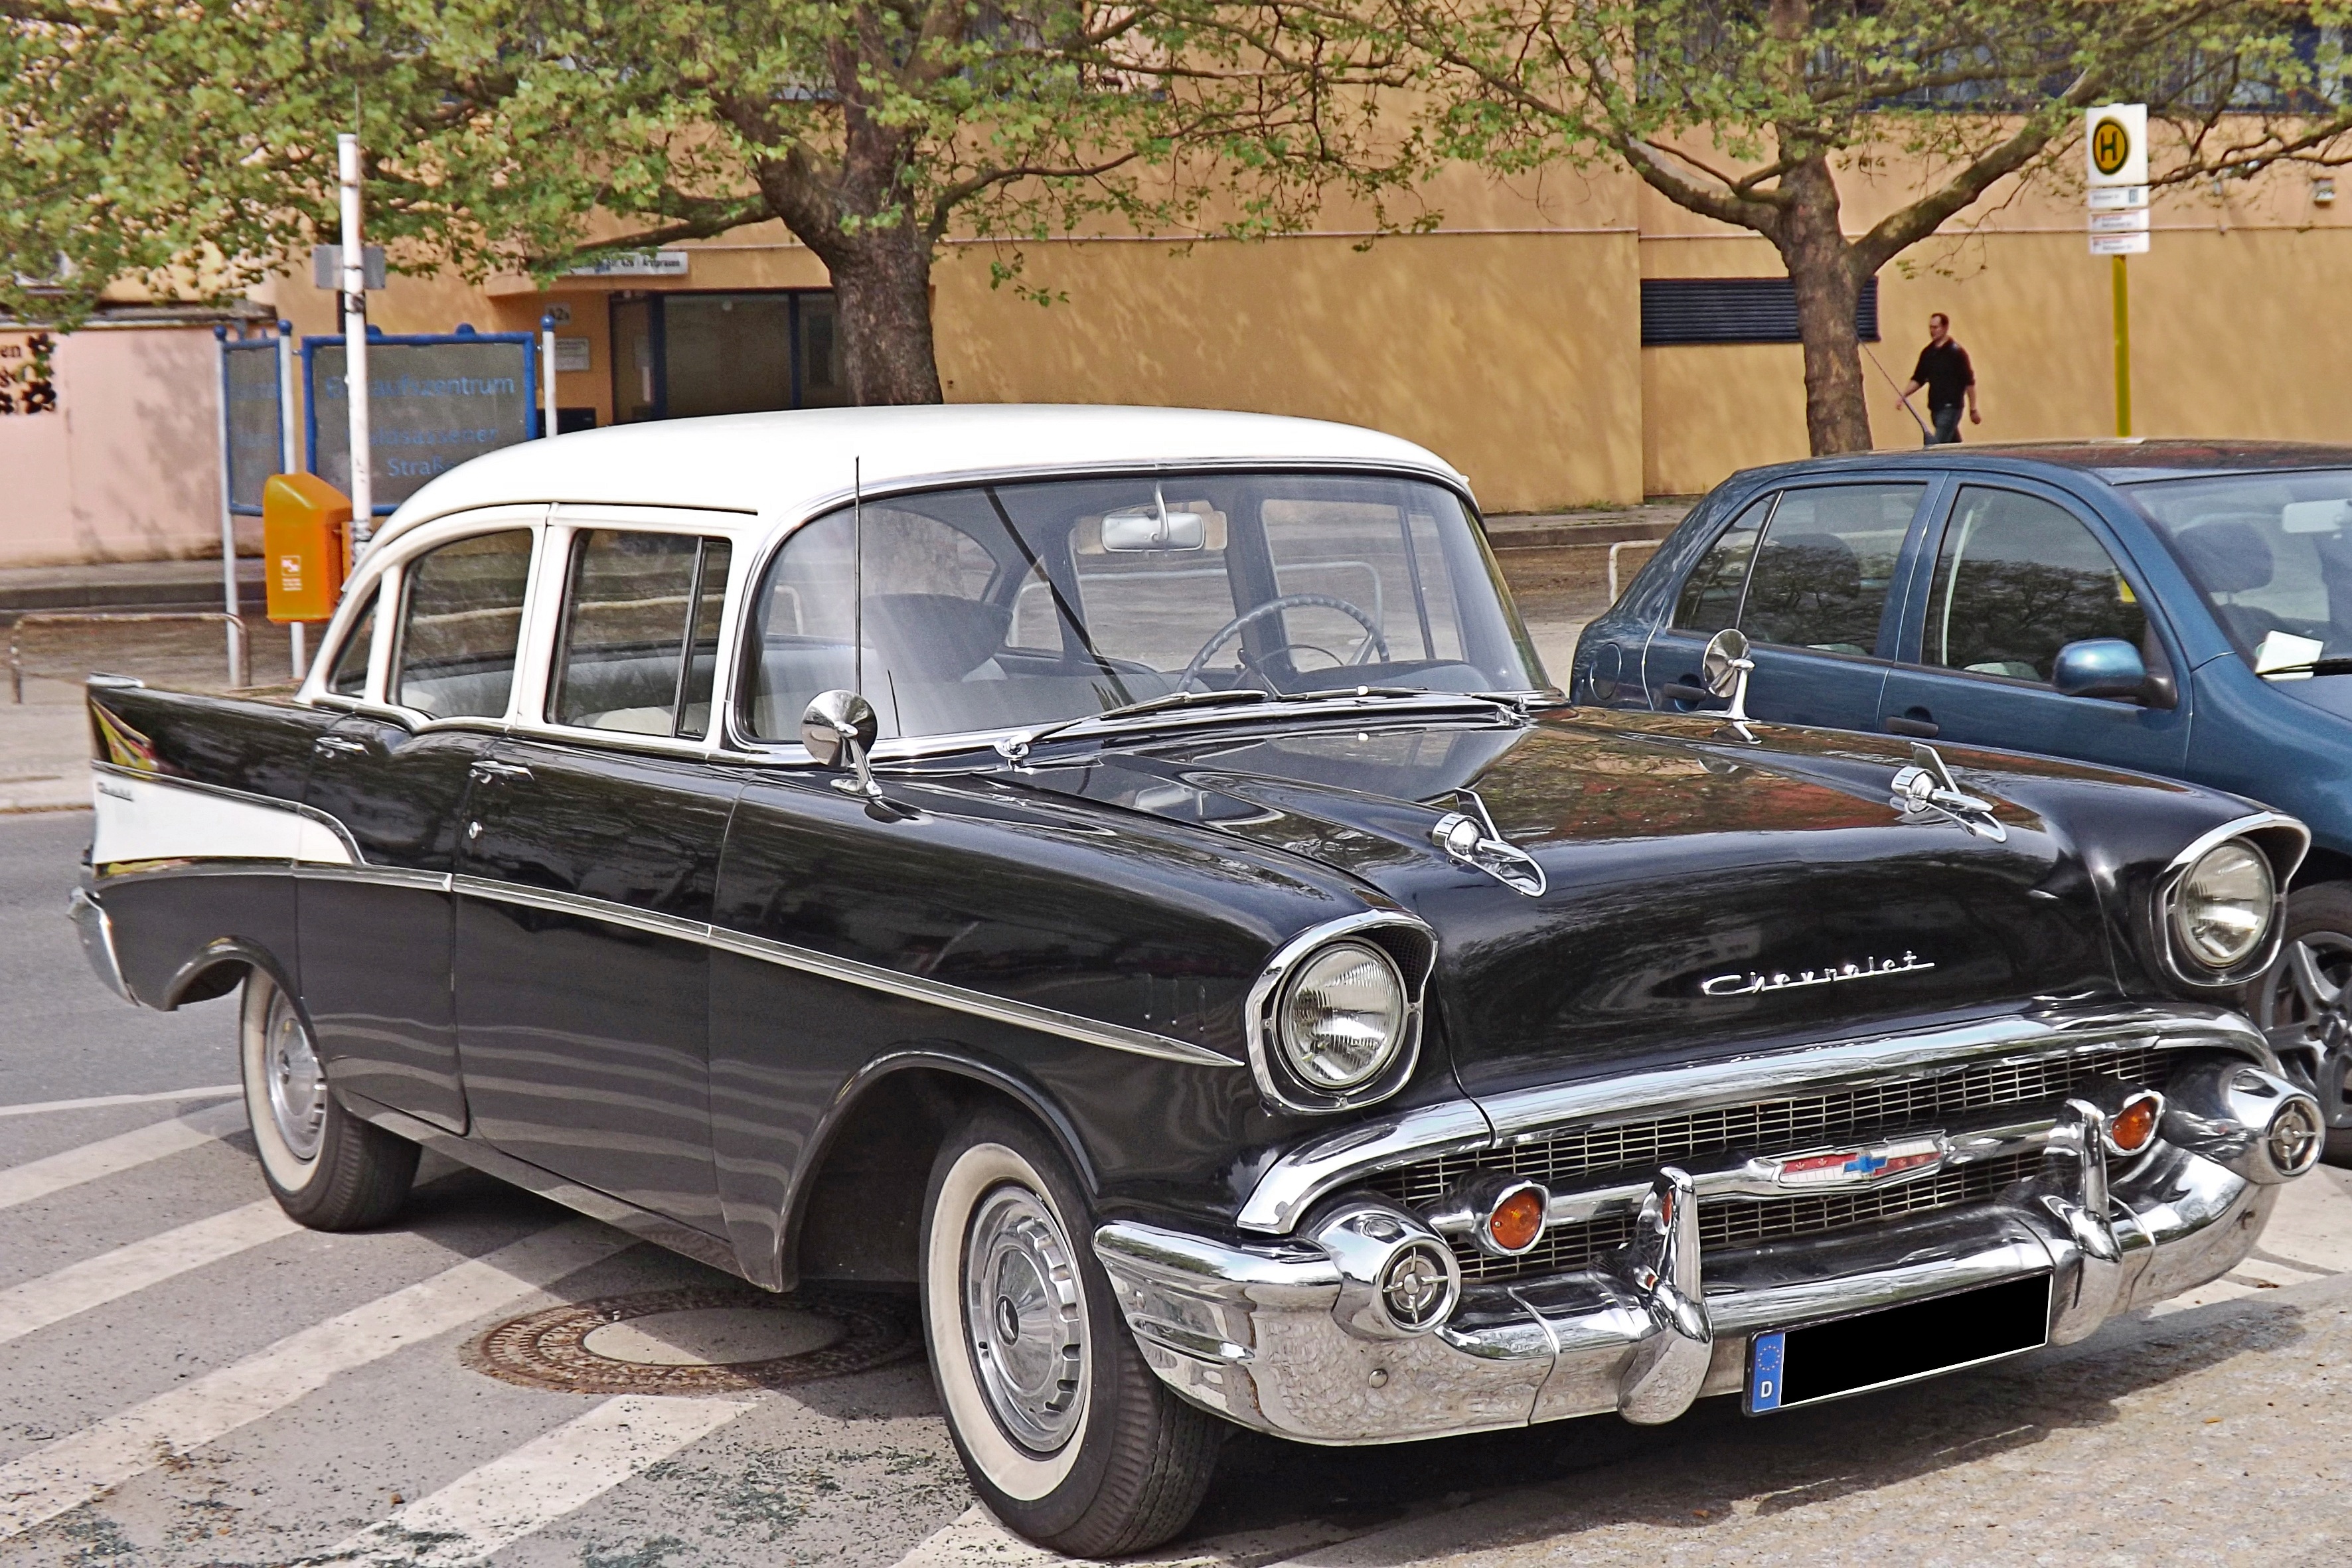
car, old, vehicle, auto, motor vehicle, vintage car, sedan, oldtimer, convertible, coupe, historically, antique car, land vehicle, automobile make, automotive exterior, compact car, luxury vehicle, chevrolet bel air, 1957 chevrolet, chevrolet 210